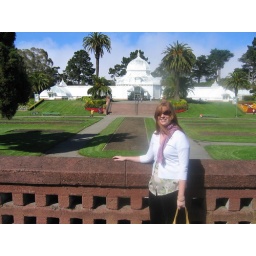
the conservatory of flowers in golden gate park